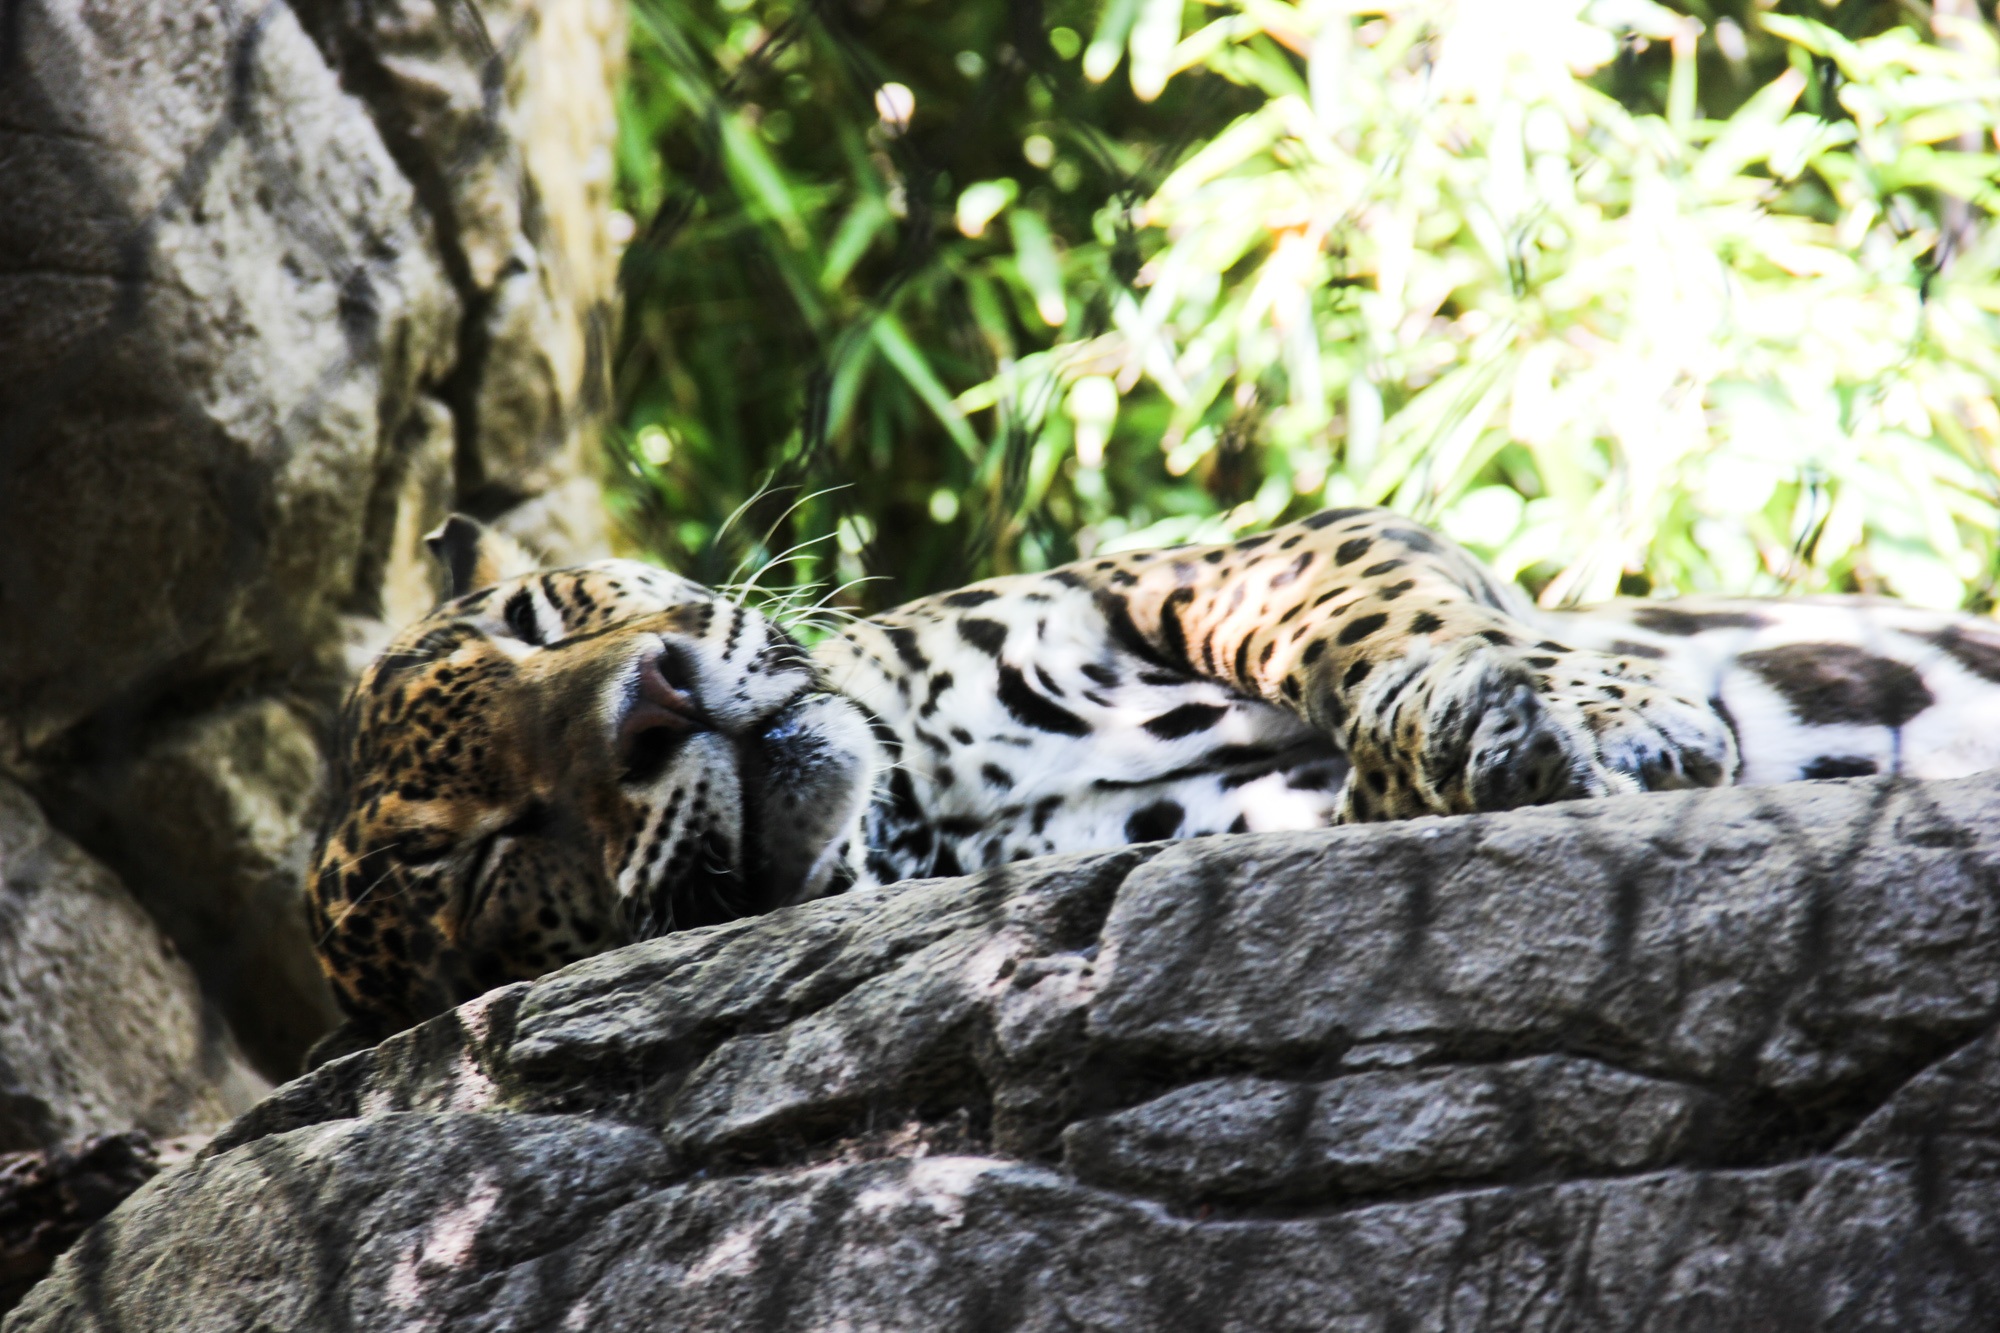
nature, animal, wildlife, wild, zoo, jungle, africa, mammal, predator, fauna, leopard, tiger, big, jaguar, snow leopard, ocelot, big cats, cat like mammal